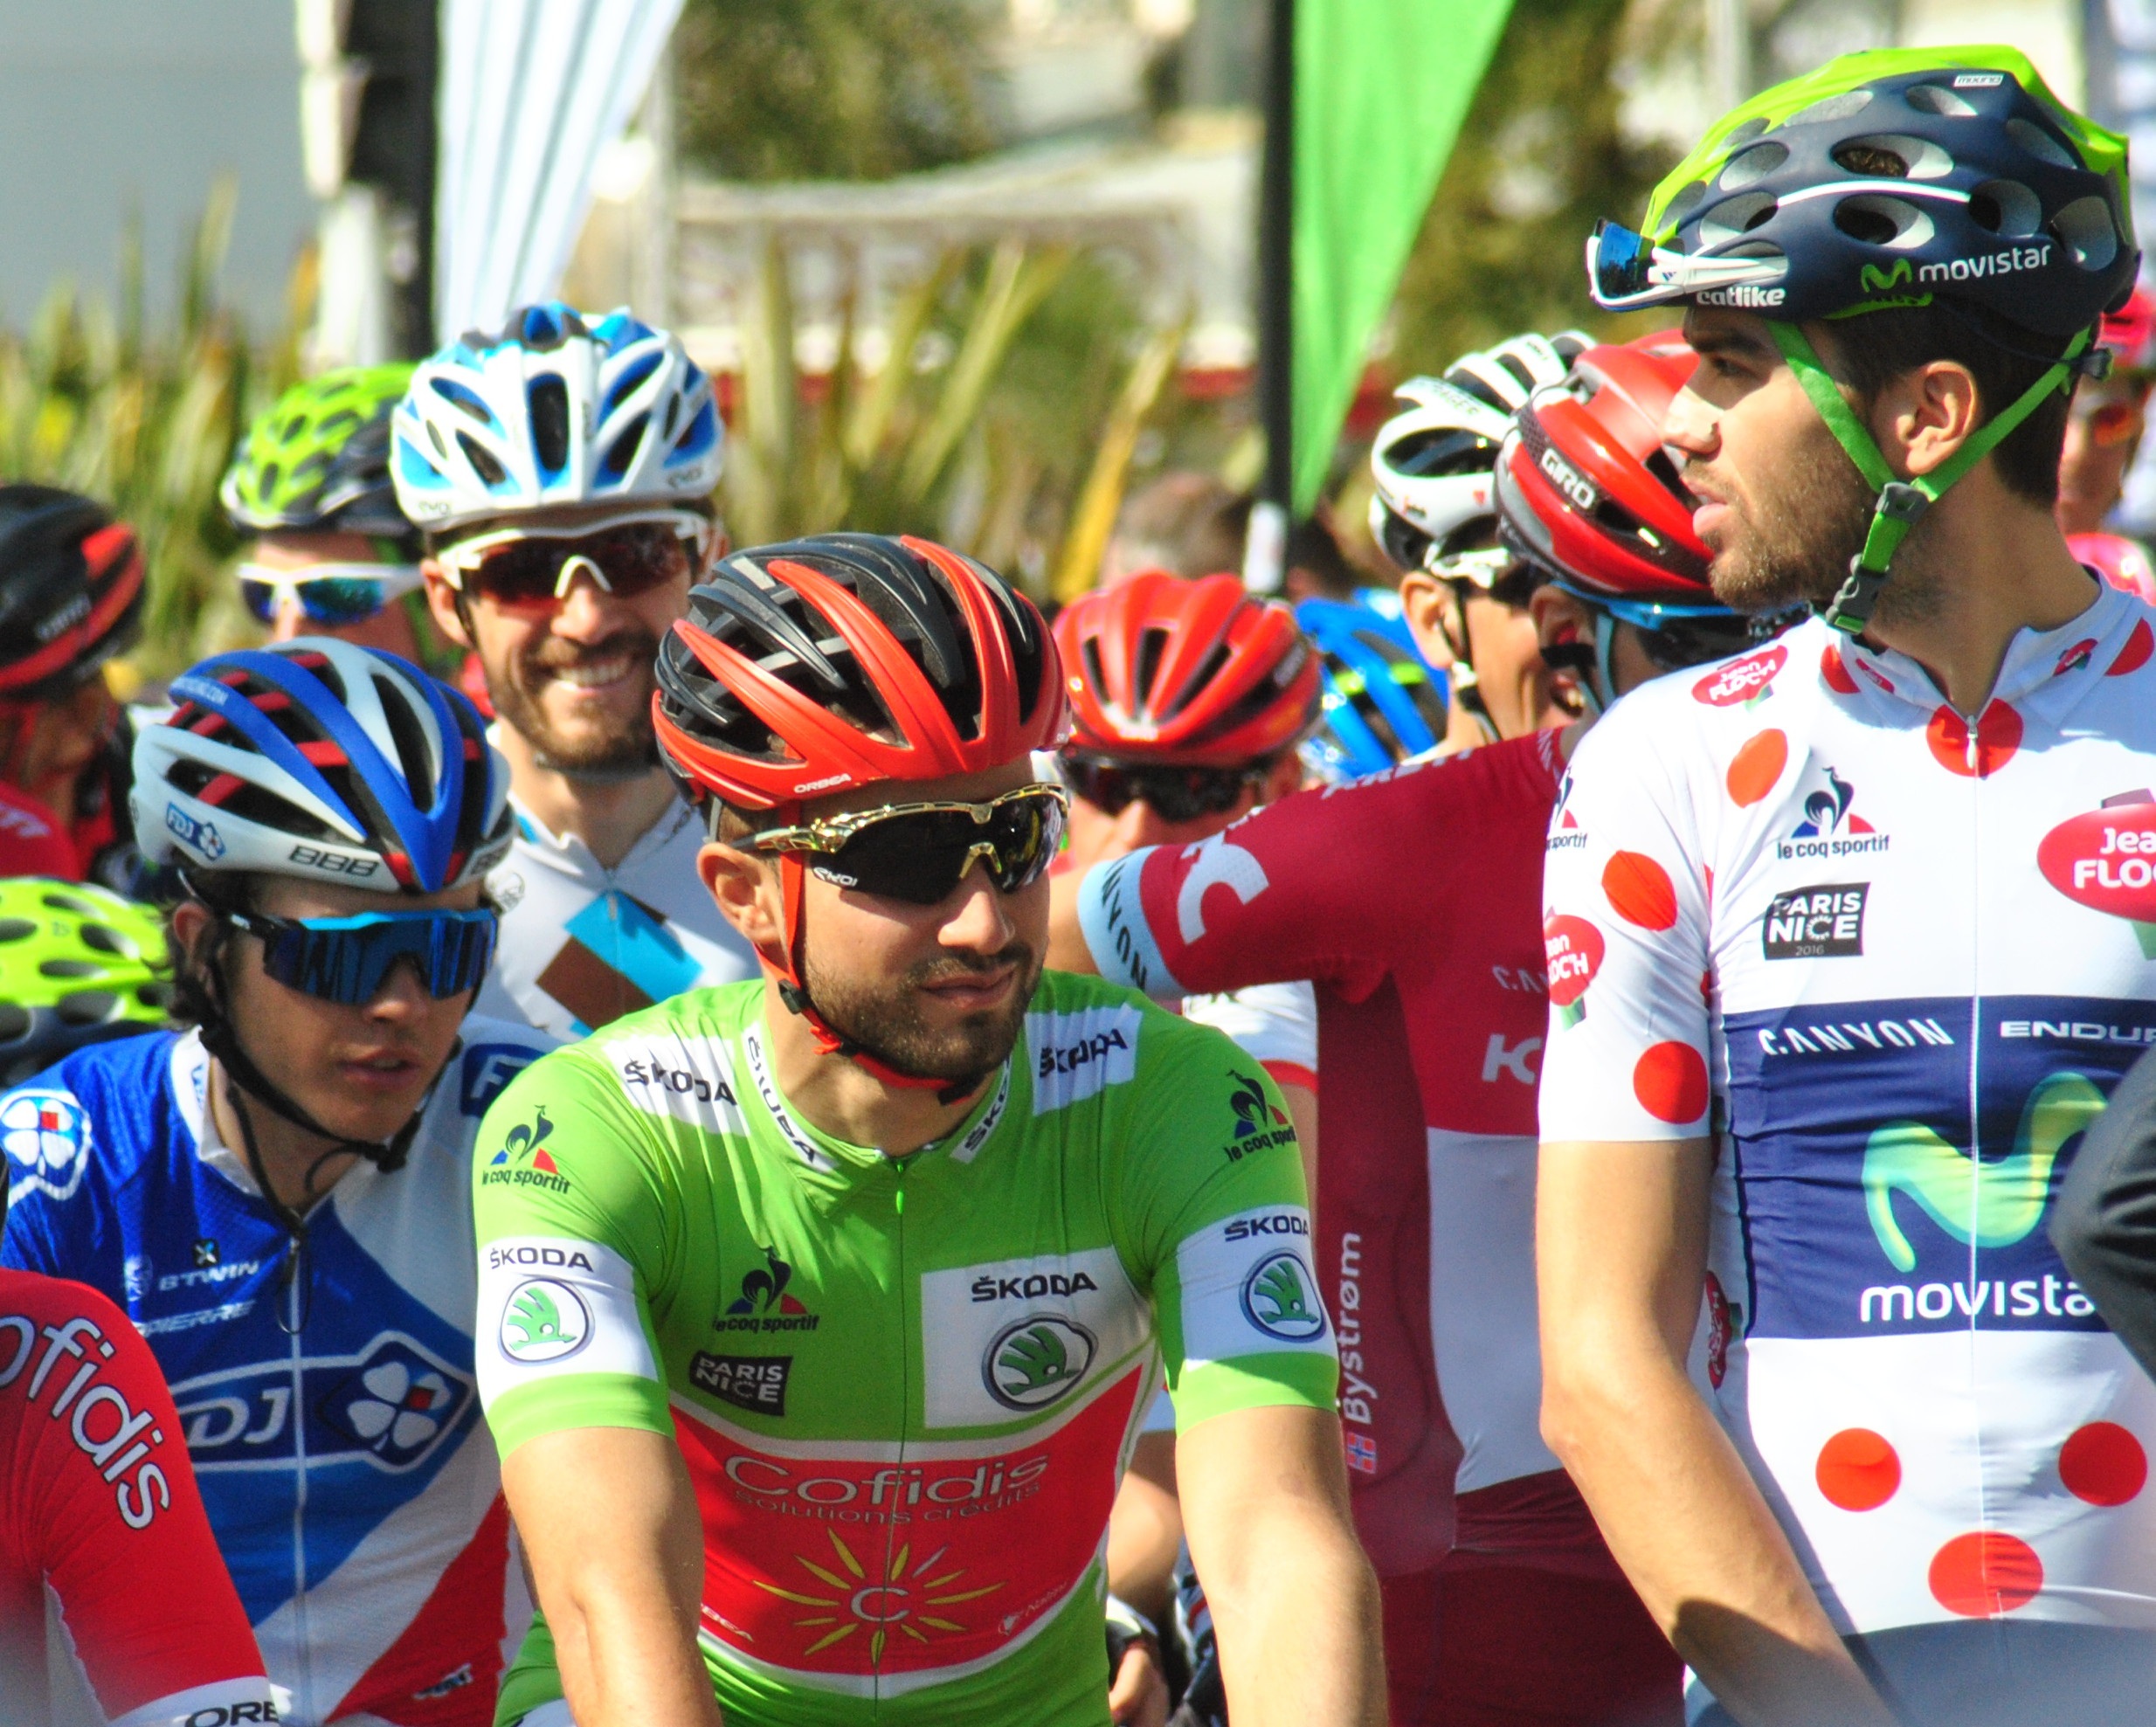
bicycle, recreation, vehicle, sports equipment, mountain bike, cycling, race, team, sports, racing, cycling races, road cycling, outdoor recreation, before the start, sprinter jersey, road racing, cycle sport, cyclo cross, bicycle racing, endurance sports, road bicycle racing, duathlon